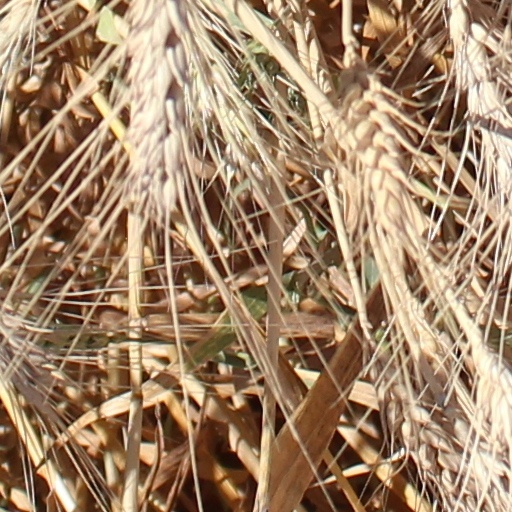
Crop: wheat